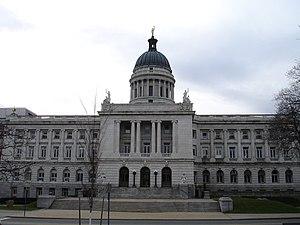
La ville de Hackensack est le siège du comté de Bergen, dans l’État du New Jersey, aux États-Unis. En 2010, elle compte 43 010 habitants.